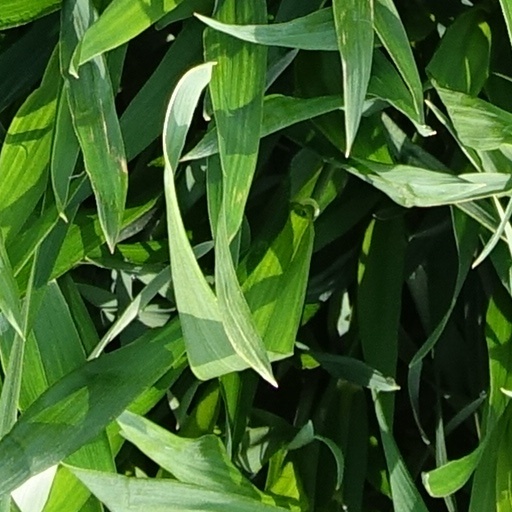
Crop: wheat